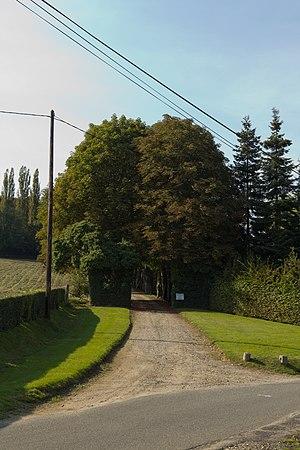
Portail du manoir de Bray à Glos. This building is inscrit au titre des Monuments Historiques. It is indexed in the Base Mérimée, a database of architectural heritage maintained by the French Ministry of Culture,
Cette liste regroupe une partie des monuments historiques du Calvados.
Cette liste regroupe une partie des monuments historiques du Calvados.
Le manoir de Bray ou manoir d'en haut, est un édifice situé à Glos, en France.